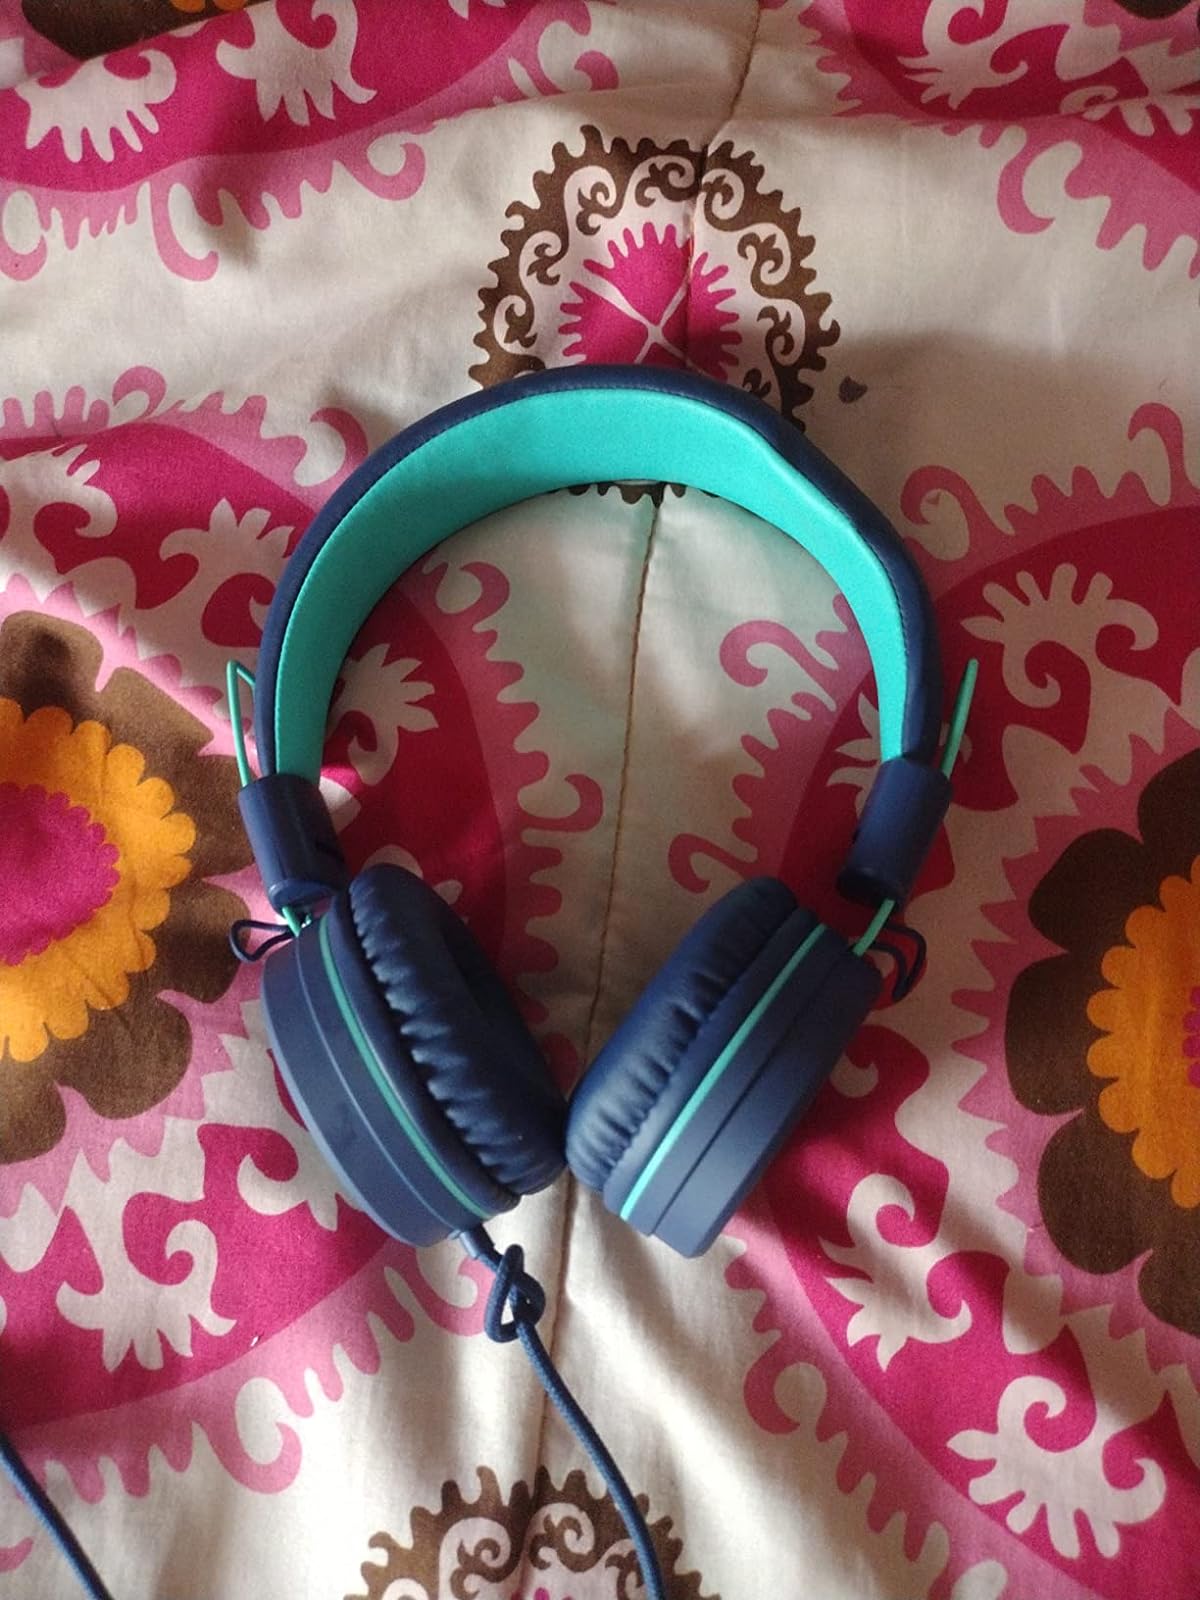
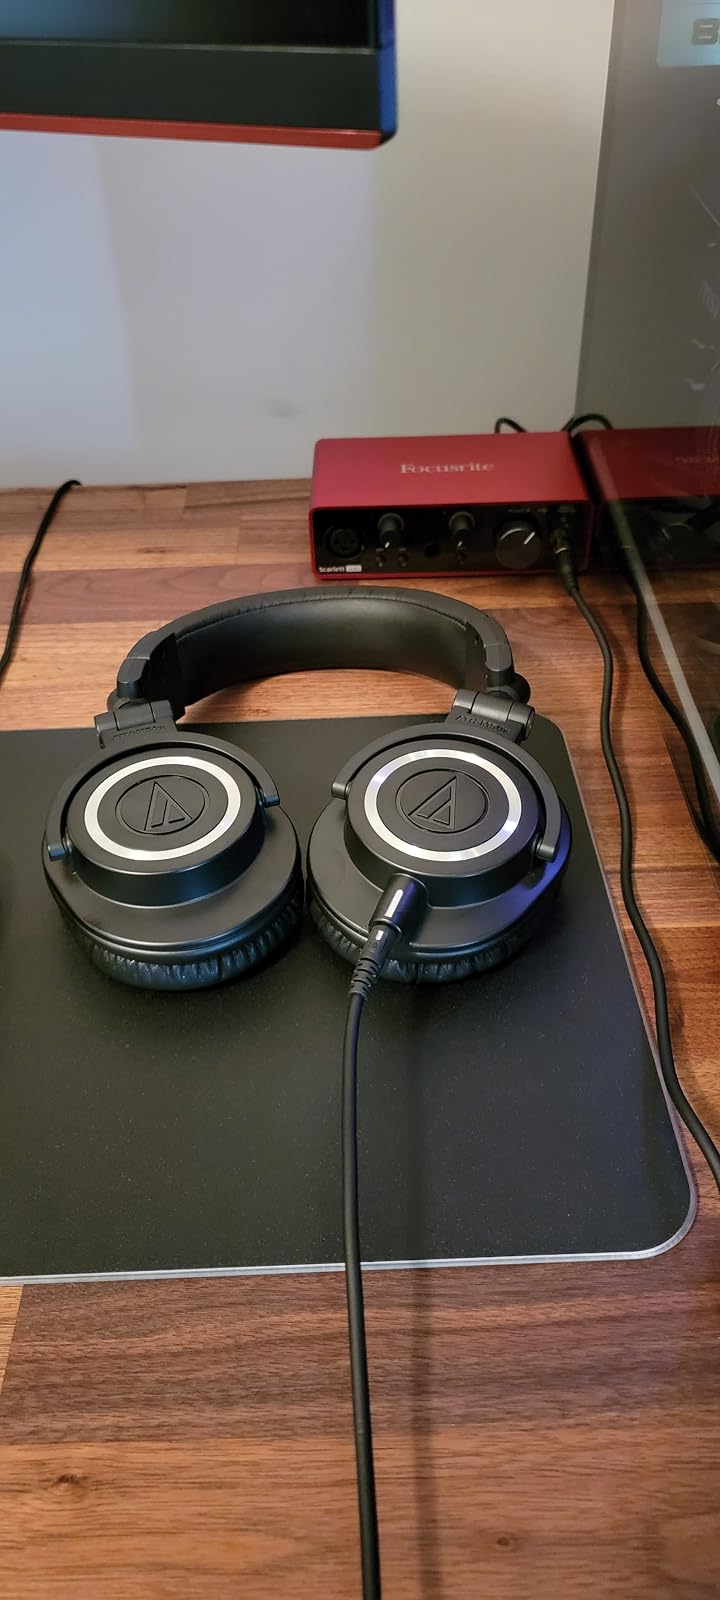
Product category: headphones
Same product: no